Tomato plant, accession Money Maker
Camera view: bottom (45 deg); turntable rotation: 30 degrees
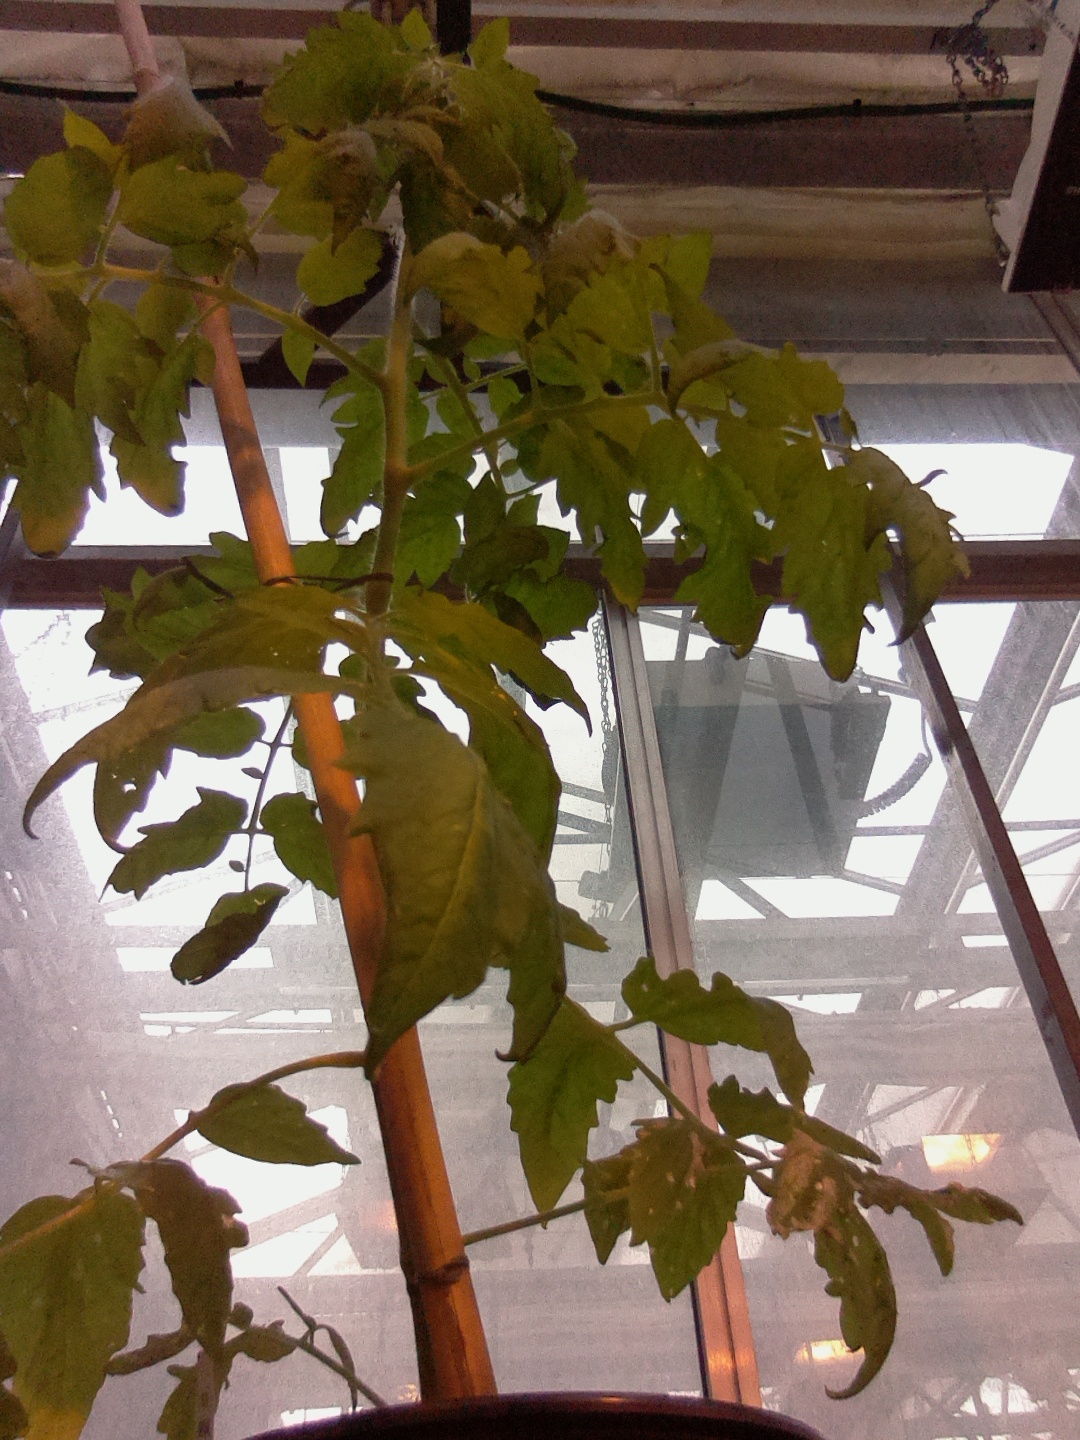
BBCH growth stage 54: 4 inflorescences visible